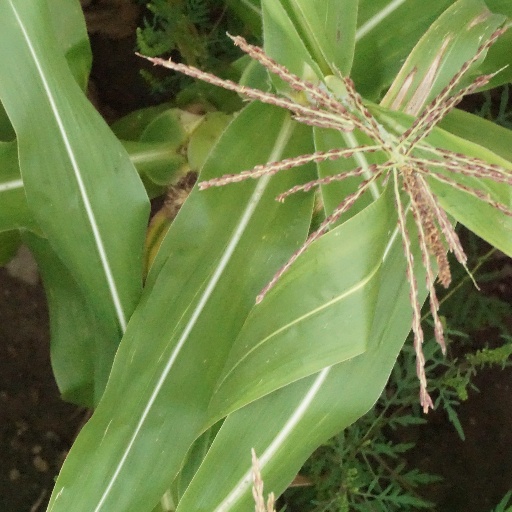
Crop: maize; corn